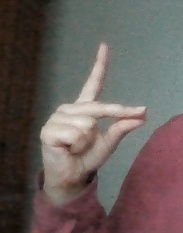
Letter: ta